North York Moors

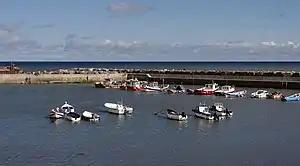
Staithes Harbour

Sandstones erode slowly and form poor acid soils which are deficient in nutrients. They are less permeable to water, impeding drainage and encouraging the formation of bogs. Sphagnum moss bogs are common where there is abundant rain and poor drainage. Cotton grass is a distinctive plant which grows in the boggy areas. In the cold acid waters of peat bogs there is little decomposition of organic material with the result that the dead sphagnum moss gradually accumulates to form peat. This raises the levels of the bogs and they dry out. Heather then invades the area. Large areas of the moorland are now covered in heather, bilberries and grasses growing on thick layers of peat.